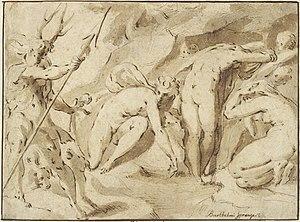
Hans Speckaert, né vers c. 1540 à Bruxelles et mort vers 1577 à Rome, est un peintre flamand de la Renaissance actif en Italie. Il est connu pour ses portraits, ses peintures d'histoire et ses nombreux dessins. L'artiste est l'un des premiers représentants du maniérisme du Nord. Son style de dessin fluide et élégant exerce une influence importante sur les artistes contemporains du Nord.